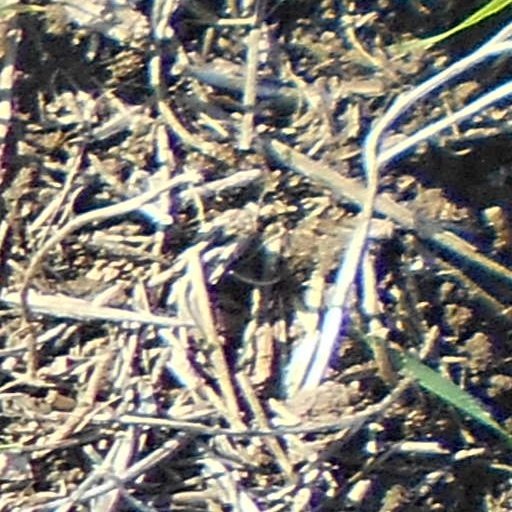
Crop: wheat